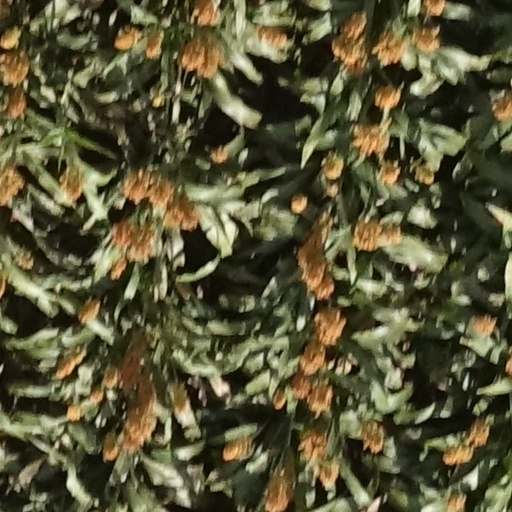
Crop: sorghum